Juke joint

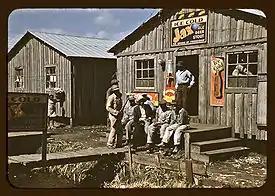
Exterior of a juke joint in Belle Glade, Florida, photographed by Marion Post Wolcott in 1941

Juke joint (also jukejoint, jook house, jook, or juke) is the African-American vernacular term for an informal establishment featuring music, dancing, gambling, and drinking, primarily operated by African Americans in the southeastern United States. A juke joint may also be called a "barrelhouse". Juke joints were the first secular cultural arenas to emerge among African-American freedmen.